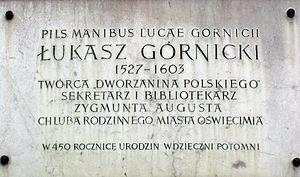
Łukasz Górnicki armoiries Ogończyk est un poète, écrivain, traducteur, humaniste et homme politique polonais. Secrétaire et chancelier du roi de Pologne Zygmunt II August, ami du poète Jan Kochanowski, il a été le premier à formuler une théorie globale sur la culture de la langue qu'il exposa en grande partie dans son œuvre Dworzanin polski.